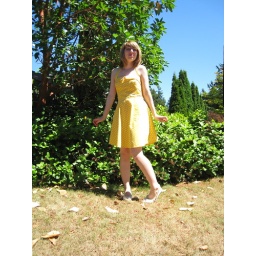
earrings - orange box jewelry. dress - made by me. shoes - nordstrom. *bubbles - free design*